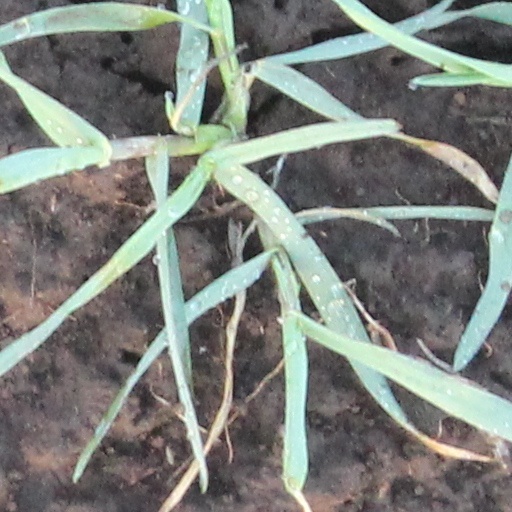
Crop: wheat